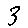
Label: 3